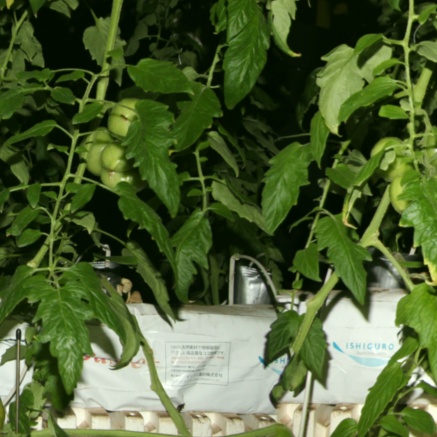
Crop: tomato